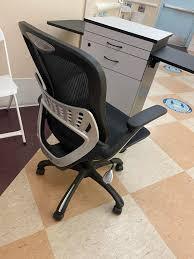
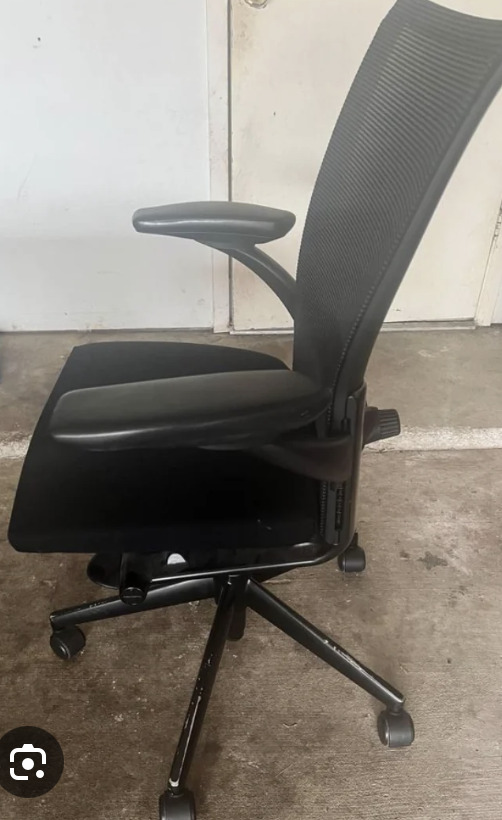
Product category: items_chair
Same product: no